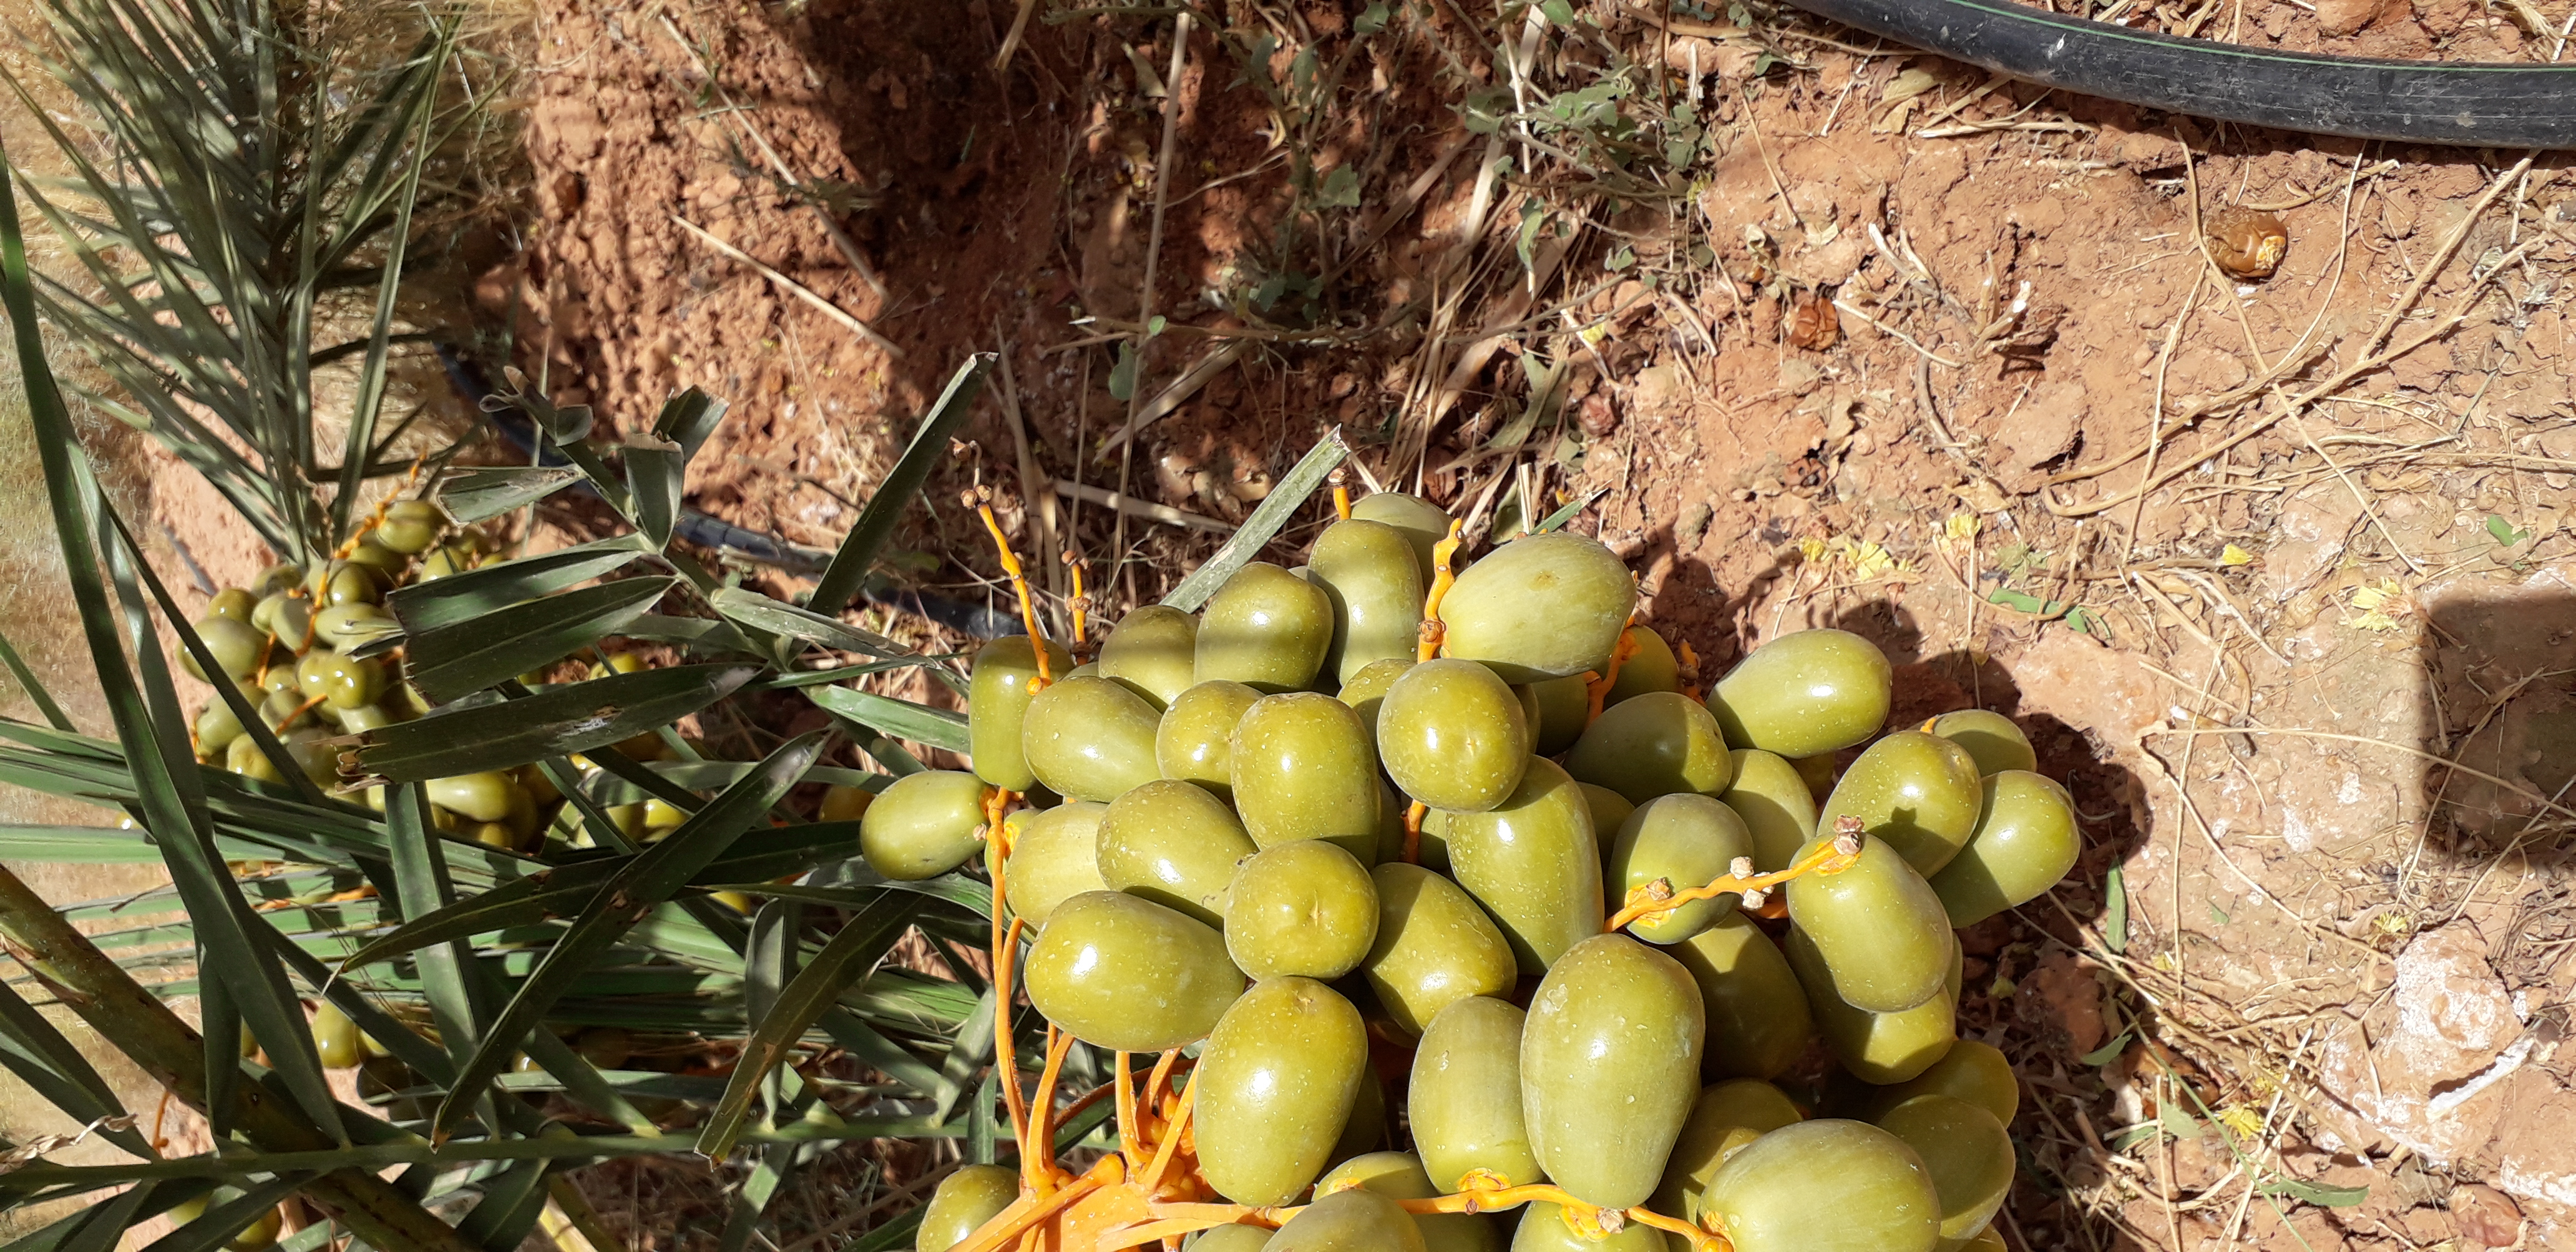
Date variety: Boufagous